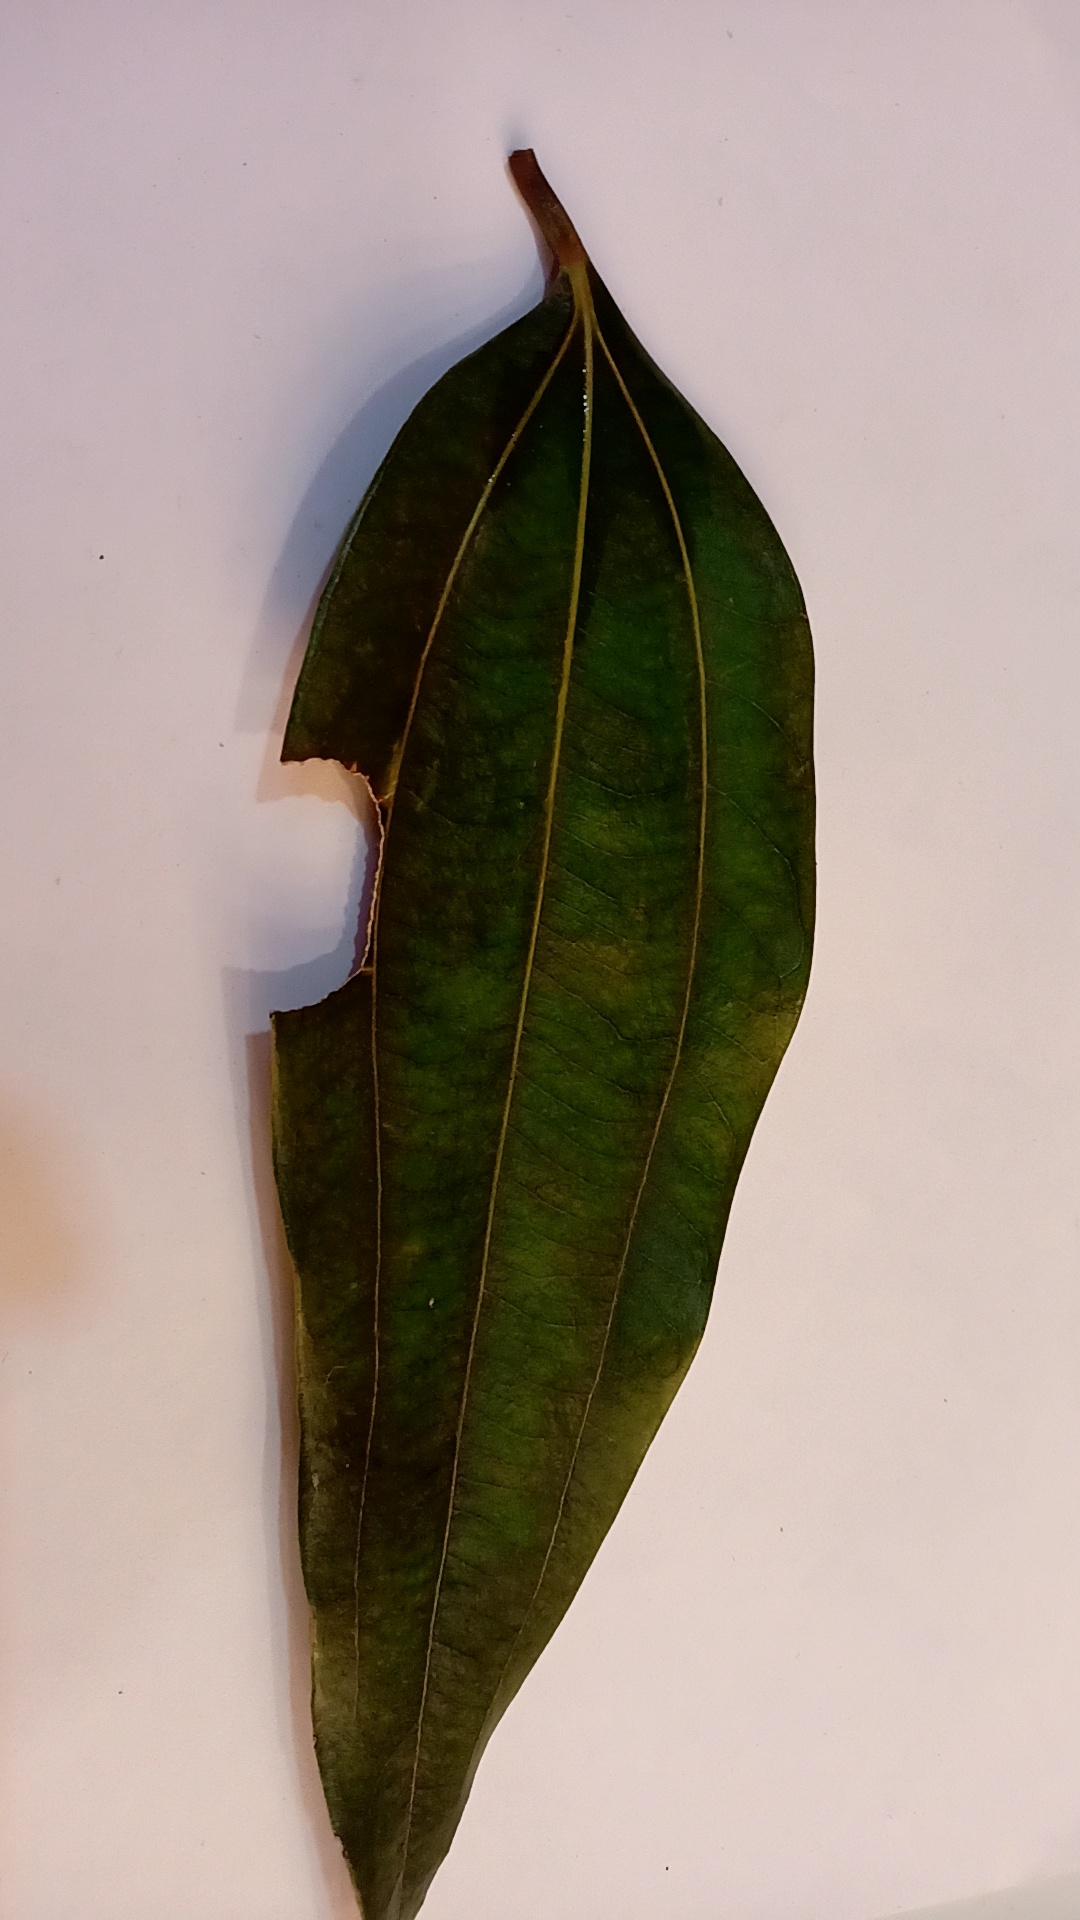
Label: Disease